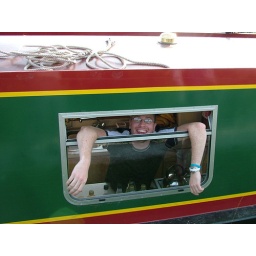
remember: when leaving your pets in a narrow boat in warem weather, please always leave a window open